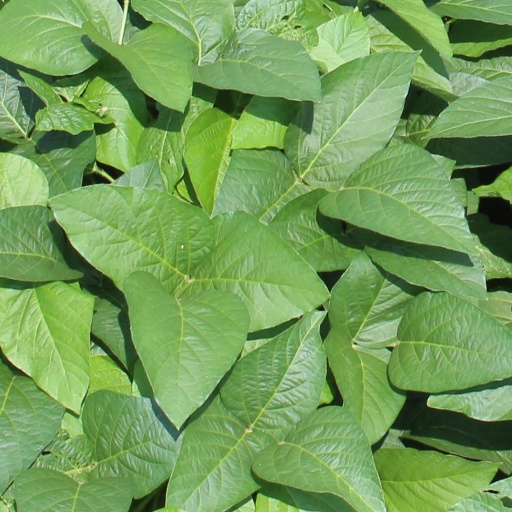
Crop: soybean